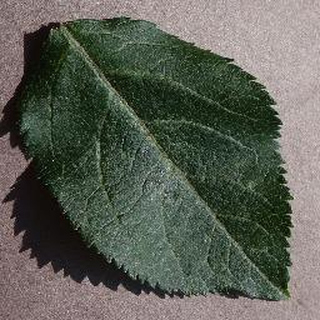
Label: healthy_apple